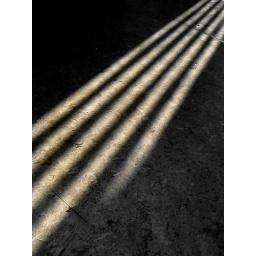
shadows cast by the window on the top floor of richview in ucd.